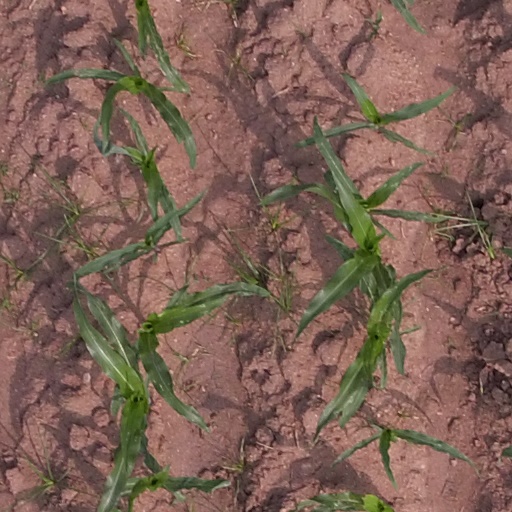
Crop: maize; corn